Chaplain–Medic massacre

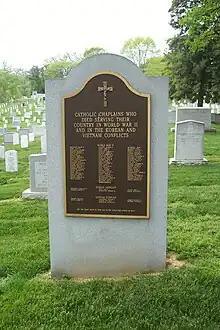
The Chaplain's Hill monument in Arlington National Cemetery, where Felhoelter is memorialized

The attack was witnessed from hills some distance away through binoculars by other members of the 19th Infantry. Felhoelter was awarded the Distinguished Service Cross posthumously. Felhoelter became the first of several military chaplains to be killed in the Korean conflict.